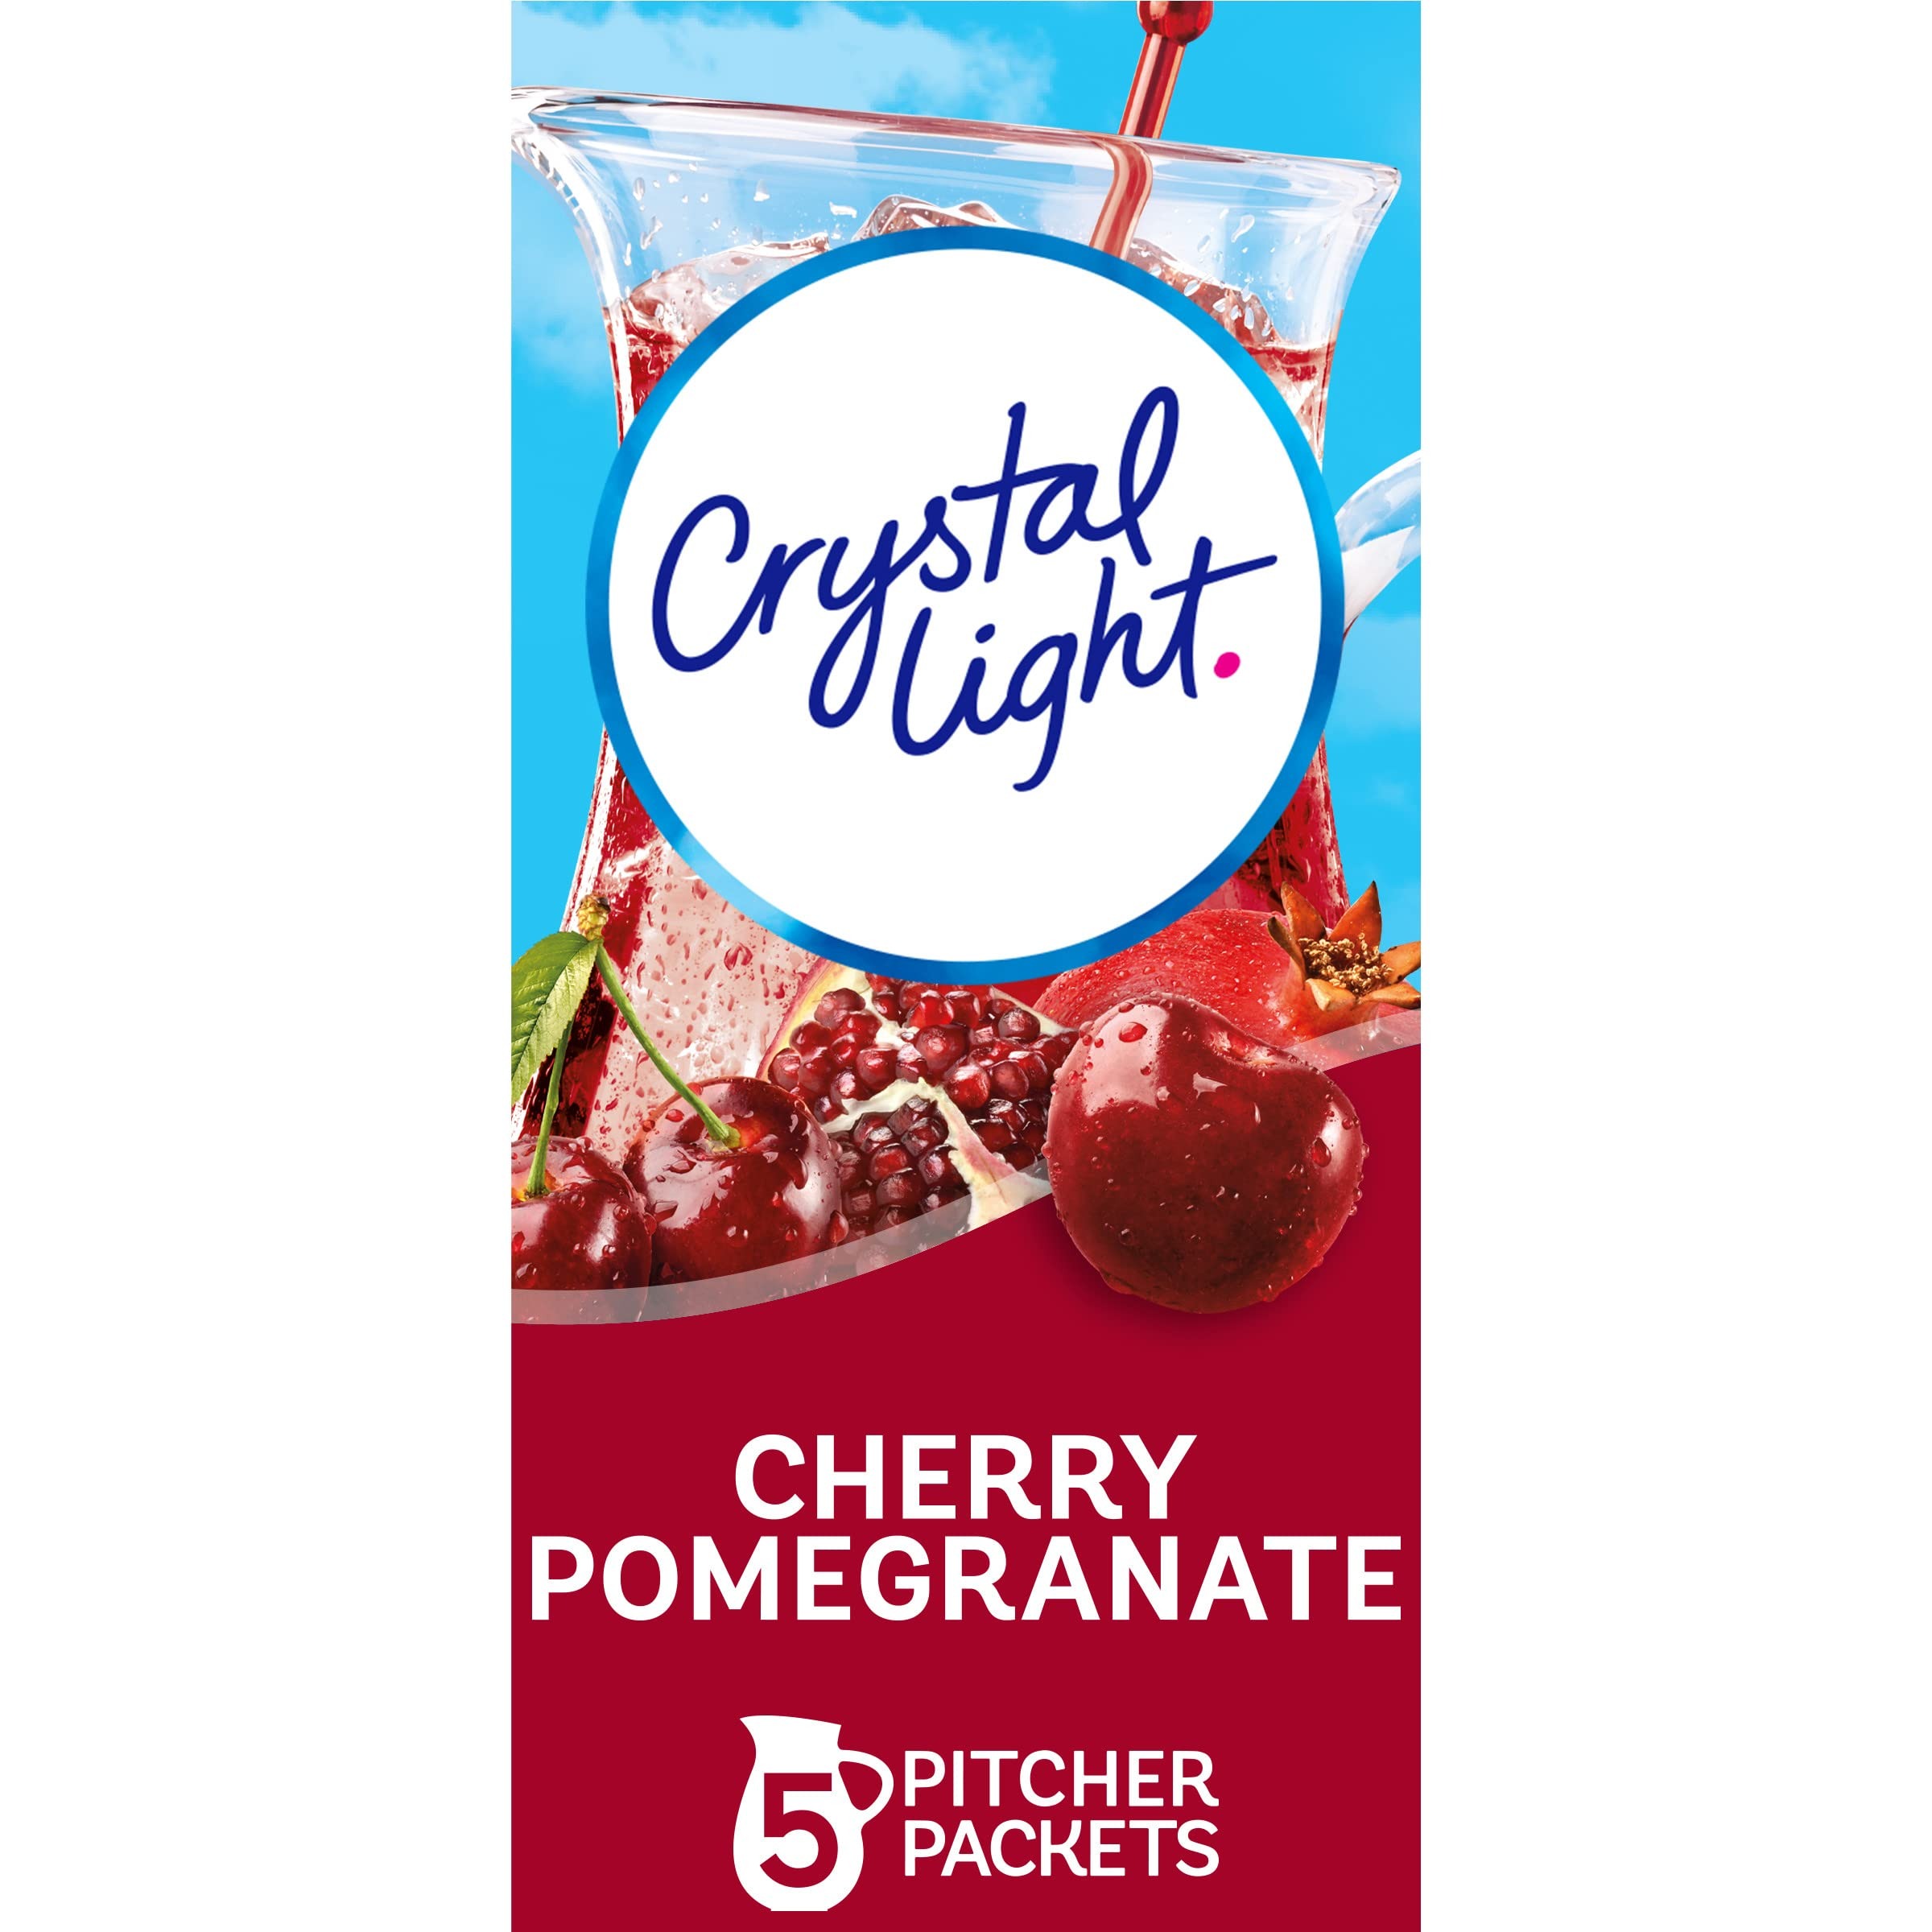
Item Name: Crystal Light Sugar-Free Cherry Pomegranate Naturally Flavored Powdered Drink Mix (60 Ct Pack, 12 Canisters Of 5 Pitcher Packet)
Bullet Point 1: Sixty pitcher packets of Crystal Light Naturally Flavored Cherry Pomegranate Powdered Drink Mix
Bullet Point 2: Crystal Light Naturally Flavored Cherry Pomegranate Powdered Drink Mix delivers low calorie refreshment
Bullet Point 3: Each pitcher packet makes 5 servings or one 2-quart pitcher
Bullet Point 4: Made with zero sugar and 10 calories per serving for guilt-free refreshment
Bullet Point 5: Made with natural flavors for a refreshing fruity taste
Bullet Point 6: 93 percent fewer calories than leading beverages; this product 10 calories, leading beverages 100 calories
Bullet Point 7: Comes in a variety of sizes for all your beverage needs
Value: 26.4
Unit: Ounce

Price: 49.265